Cardiff High School

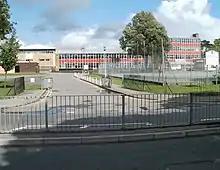
Cardiff High School in Llandennis Road

The school was unified on a single site in 1973. The Newport Road site of the former High School was eventually sold to fund an extension to Willows High School in Tremorfa, Cardiff.